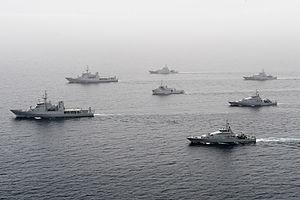
La Royal New Zealand Navy est la composante navale de la New Zealand Defence Force. Elle emploie en juin 2018 2 607 personnes dont 2 127 personnels d'active et 480 réservistes au juin 2018 contre 2 842 personnels dont 332 réservistes et 375 civils en janvier 2011.